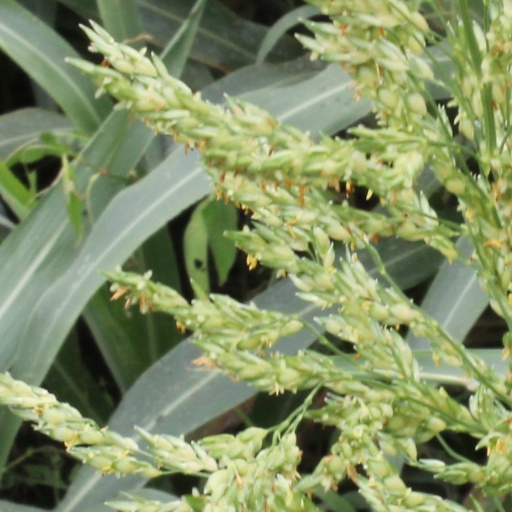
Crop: sorghum